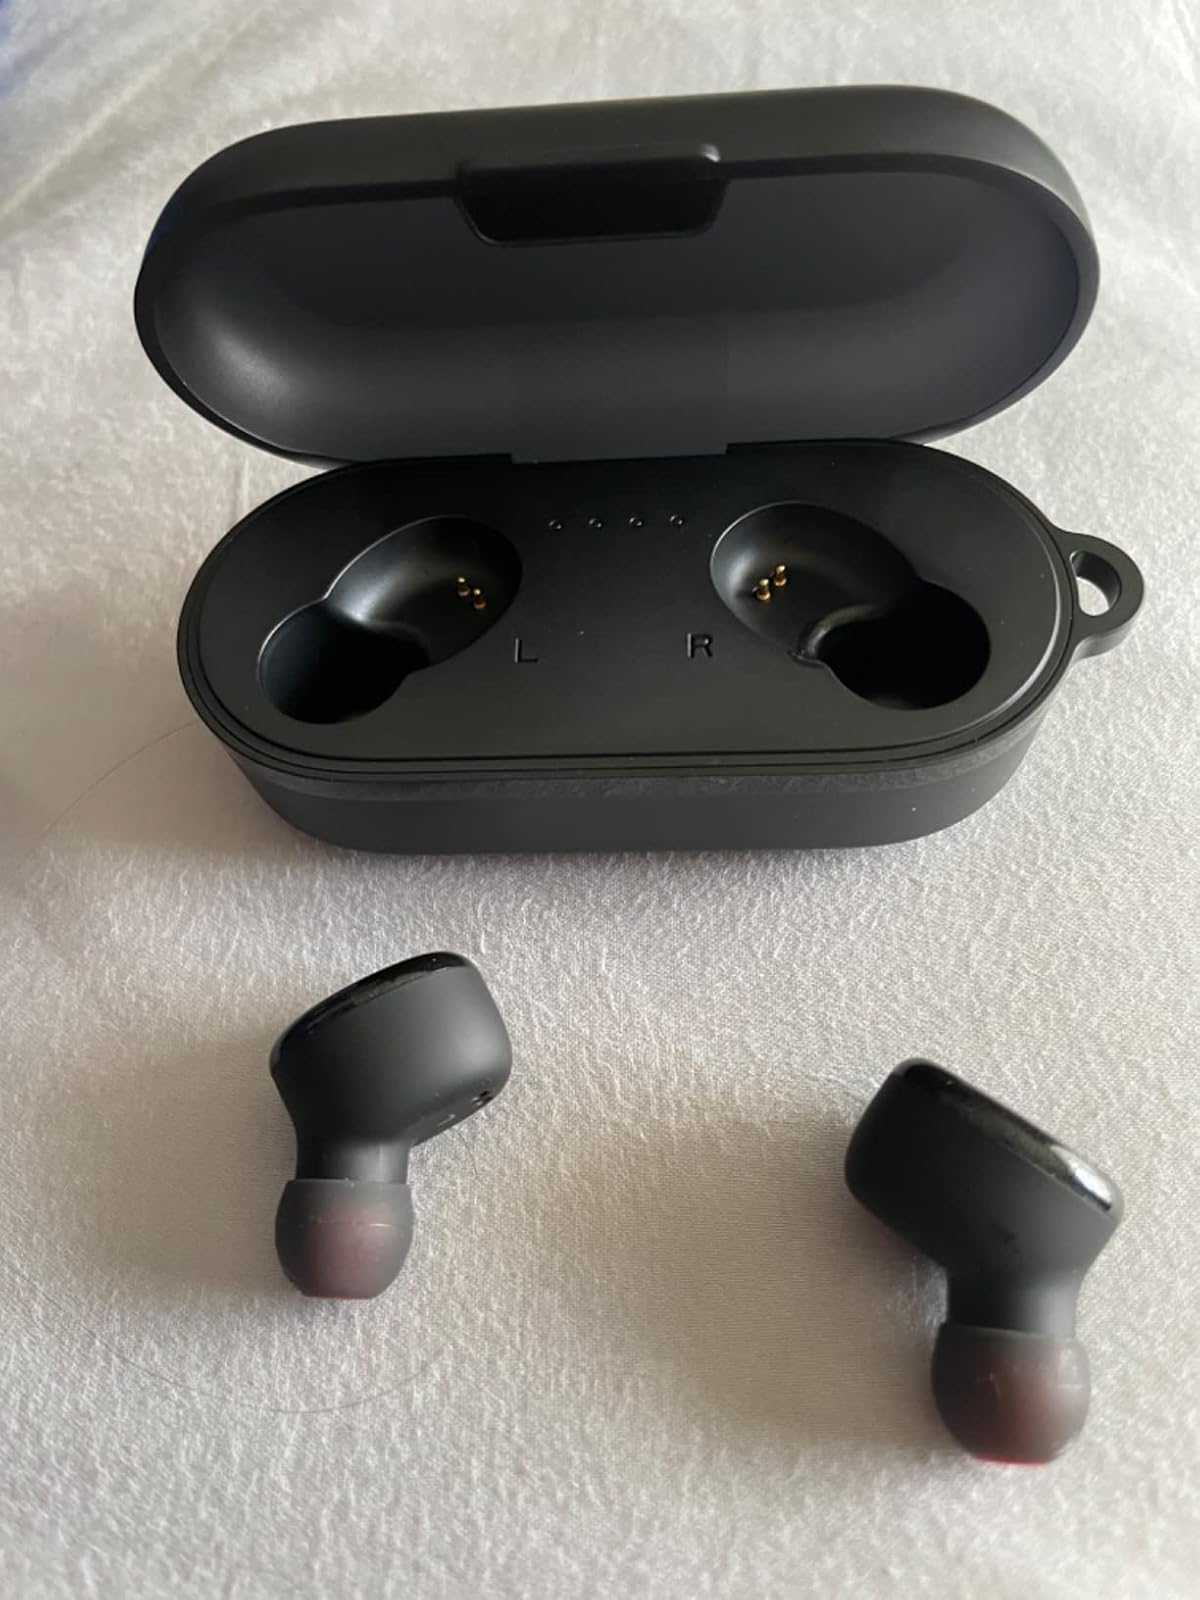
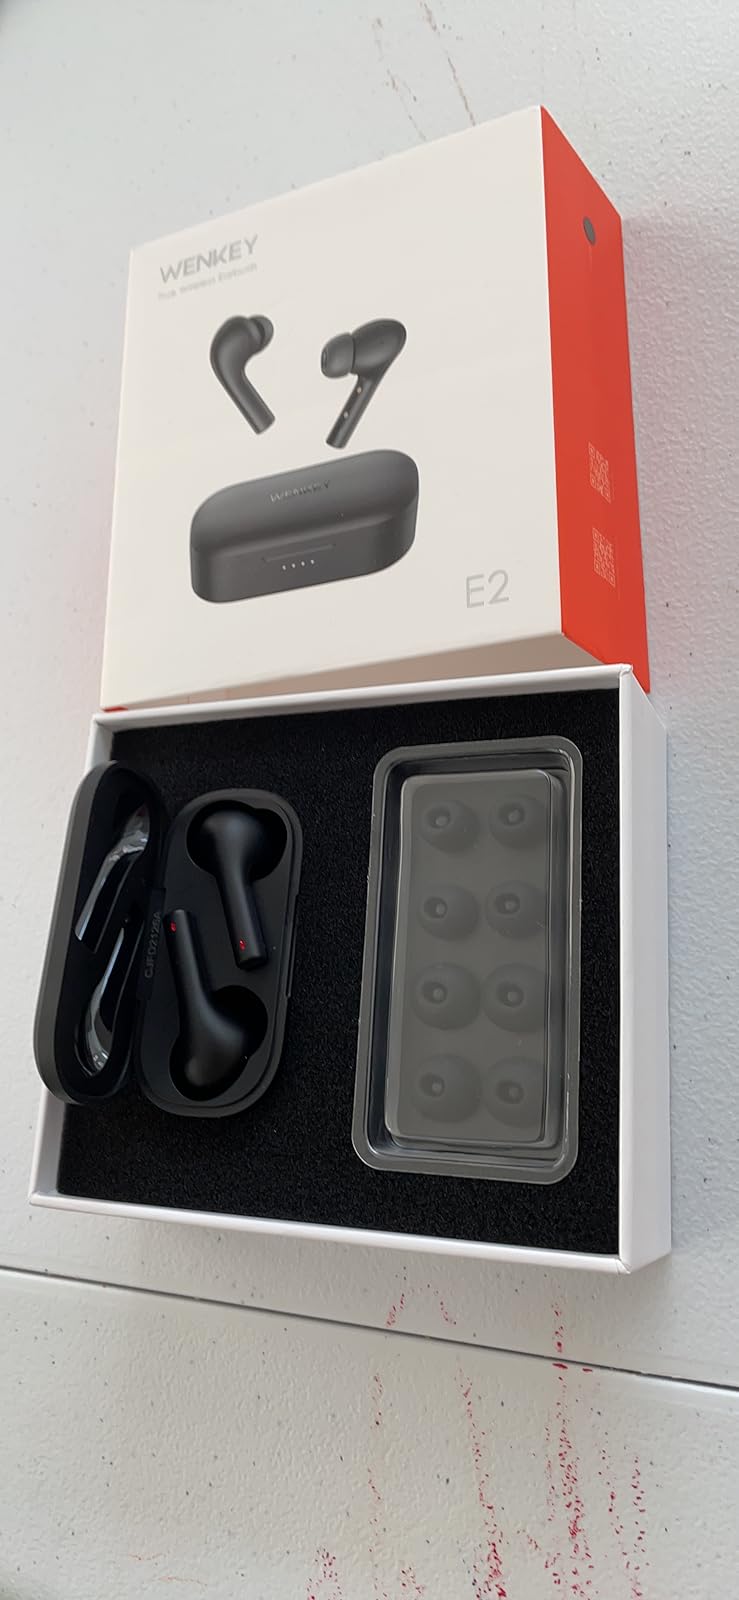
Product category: earbuds
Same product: no